List of birds of Kenya

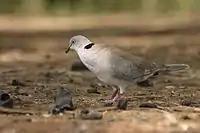
Mourning collared-dove in Samburu National Reserve.

Pigeons and doves are stout-bodied birds with short necks and short slender bills with a fleshy cere.